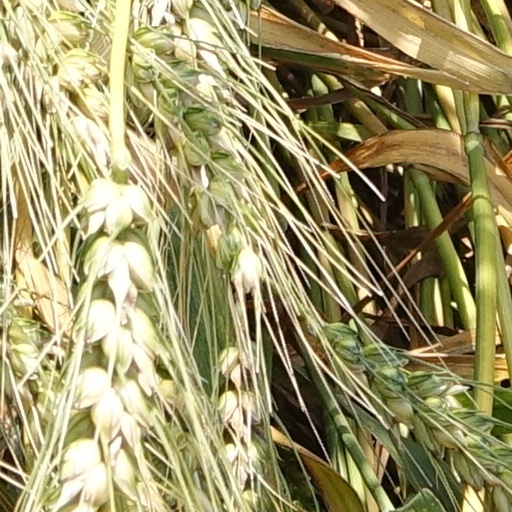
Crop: wheat